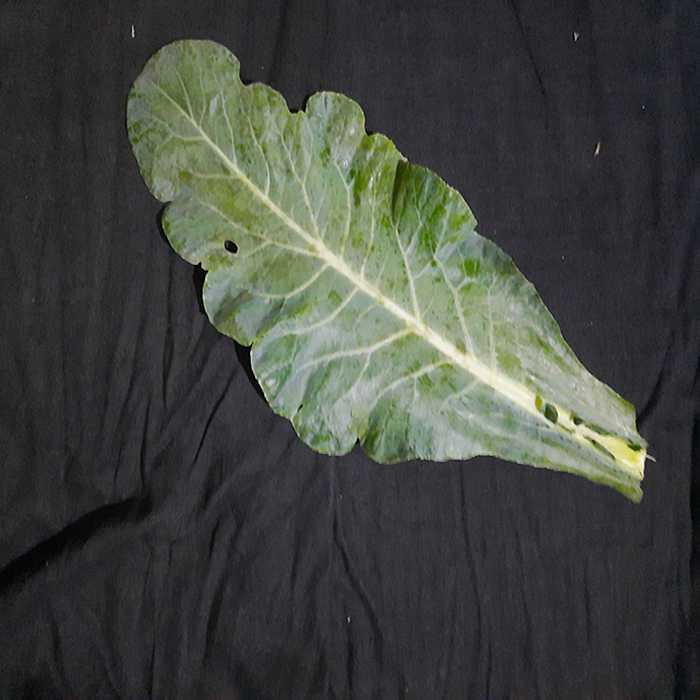
Plant: Cauliflower
Label: Fresh leaf